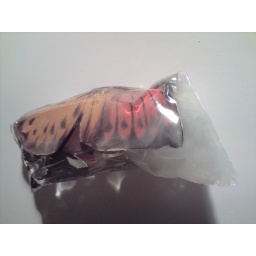
Image of butterfly in cocon of clear resin. 12 x 7 x 4 cm. Clear resin, pigments